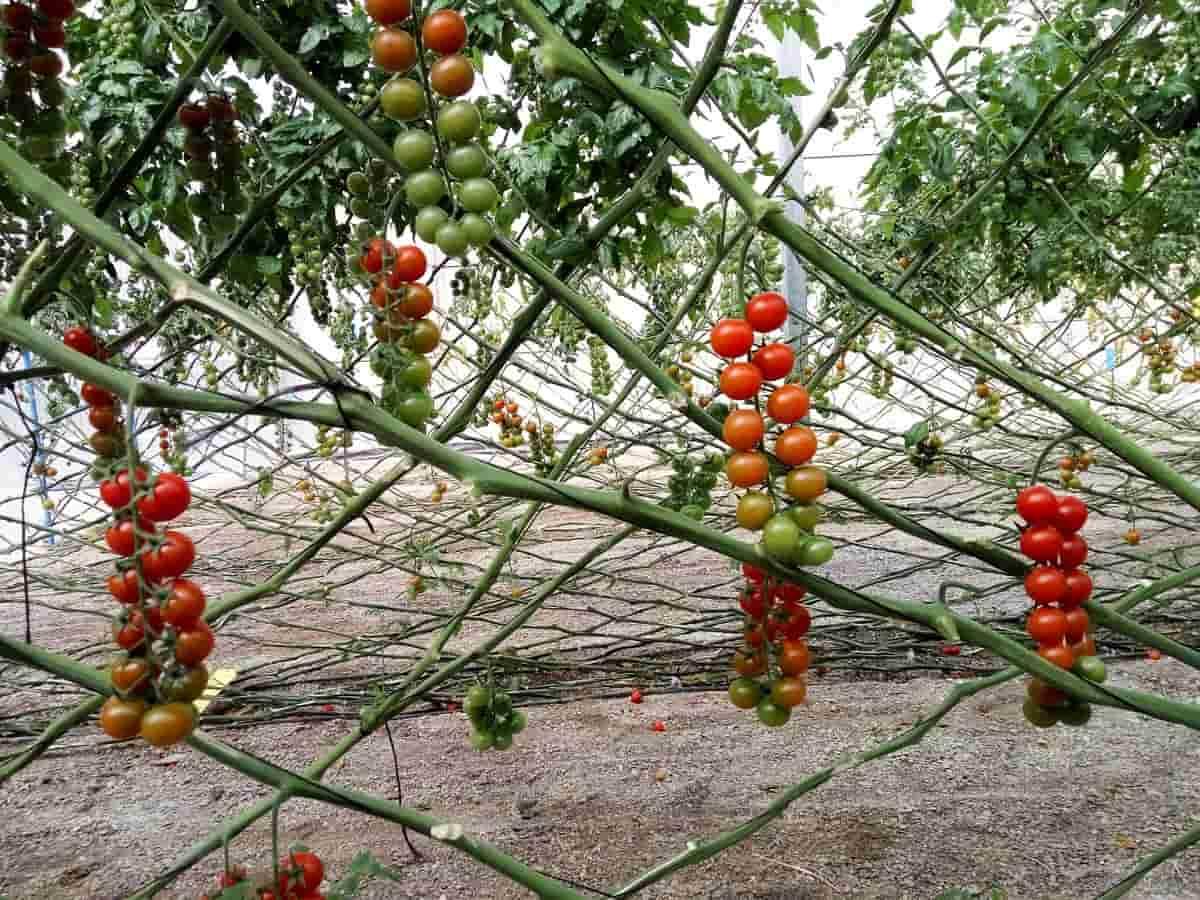
Katika chafu,safu ndefu za mimea ya nyaya zimewekwa kwenye waya zilizonyooka.Nyaya hizo zina rangi mbalimbali zikiwemo nyekundu,machungwa na kijani.Mimea imepandwa kwa mpangilio mzuri ikionyesha matumizi bora ya nafasi.